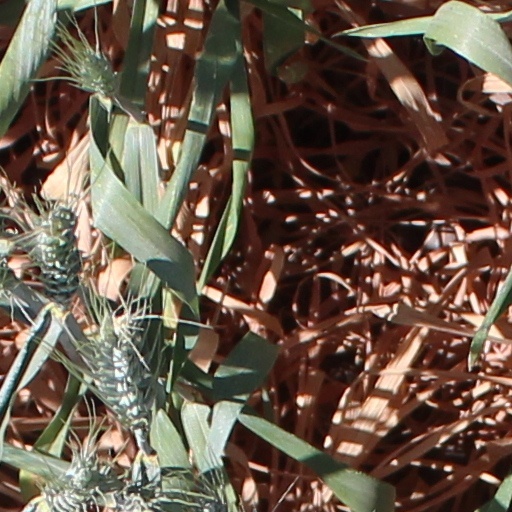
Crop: wheat